NSU Quickly

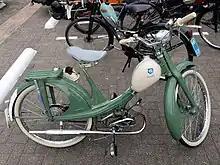
NSU Quickly S

The S was basically a N with larger fenders, a speedometer, a side stand, and chrome-plated rims. 314,715 Quickly S mopeds were manufactured from 1955 to 1962.